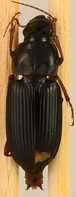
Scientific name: Harpalus pensylvanicus
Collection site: Blandy Experimental Farm NEON (BLAN), plot BLAN_002